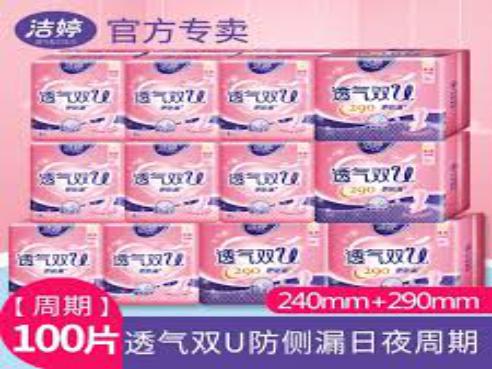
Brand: ladycare
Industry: Necessities